Tamasakai Station

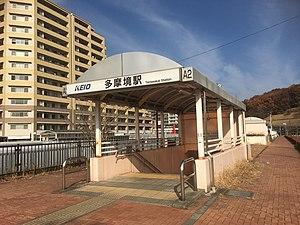
Tamasakai Station A2 exit, 2020

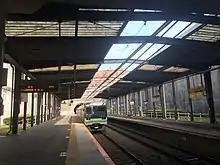
The platforms, 2020

Inagi Station is served by the Keiō Sagamihara Line, and is 20.1 kilometers from the terminus of the line at and 35.6 kilometers from Shinjuku Station in downtown Tokyo.